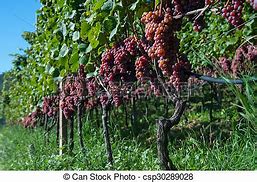
Label: Grapes